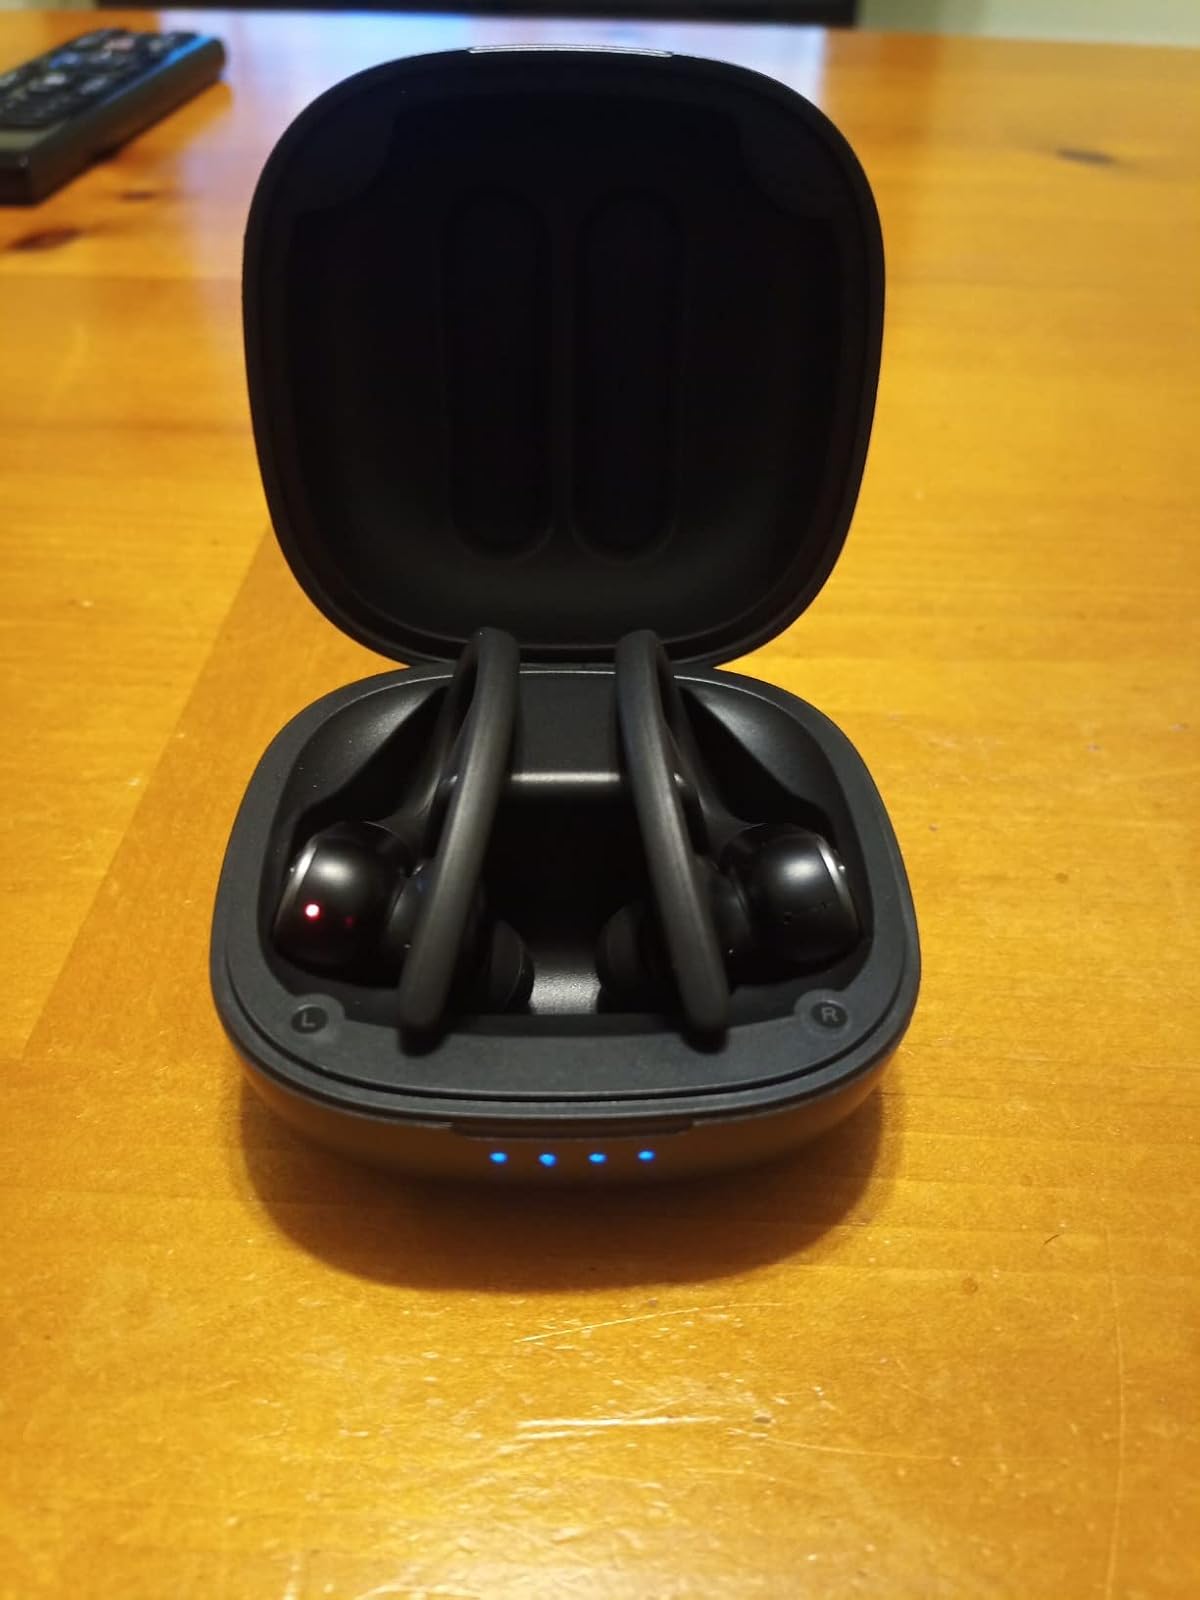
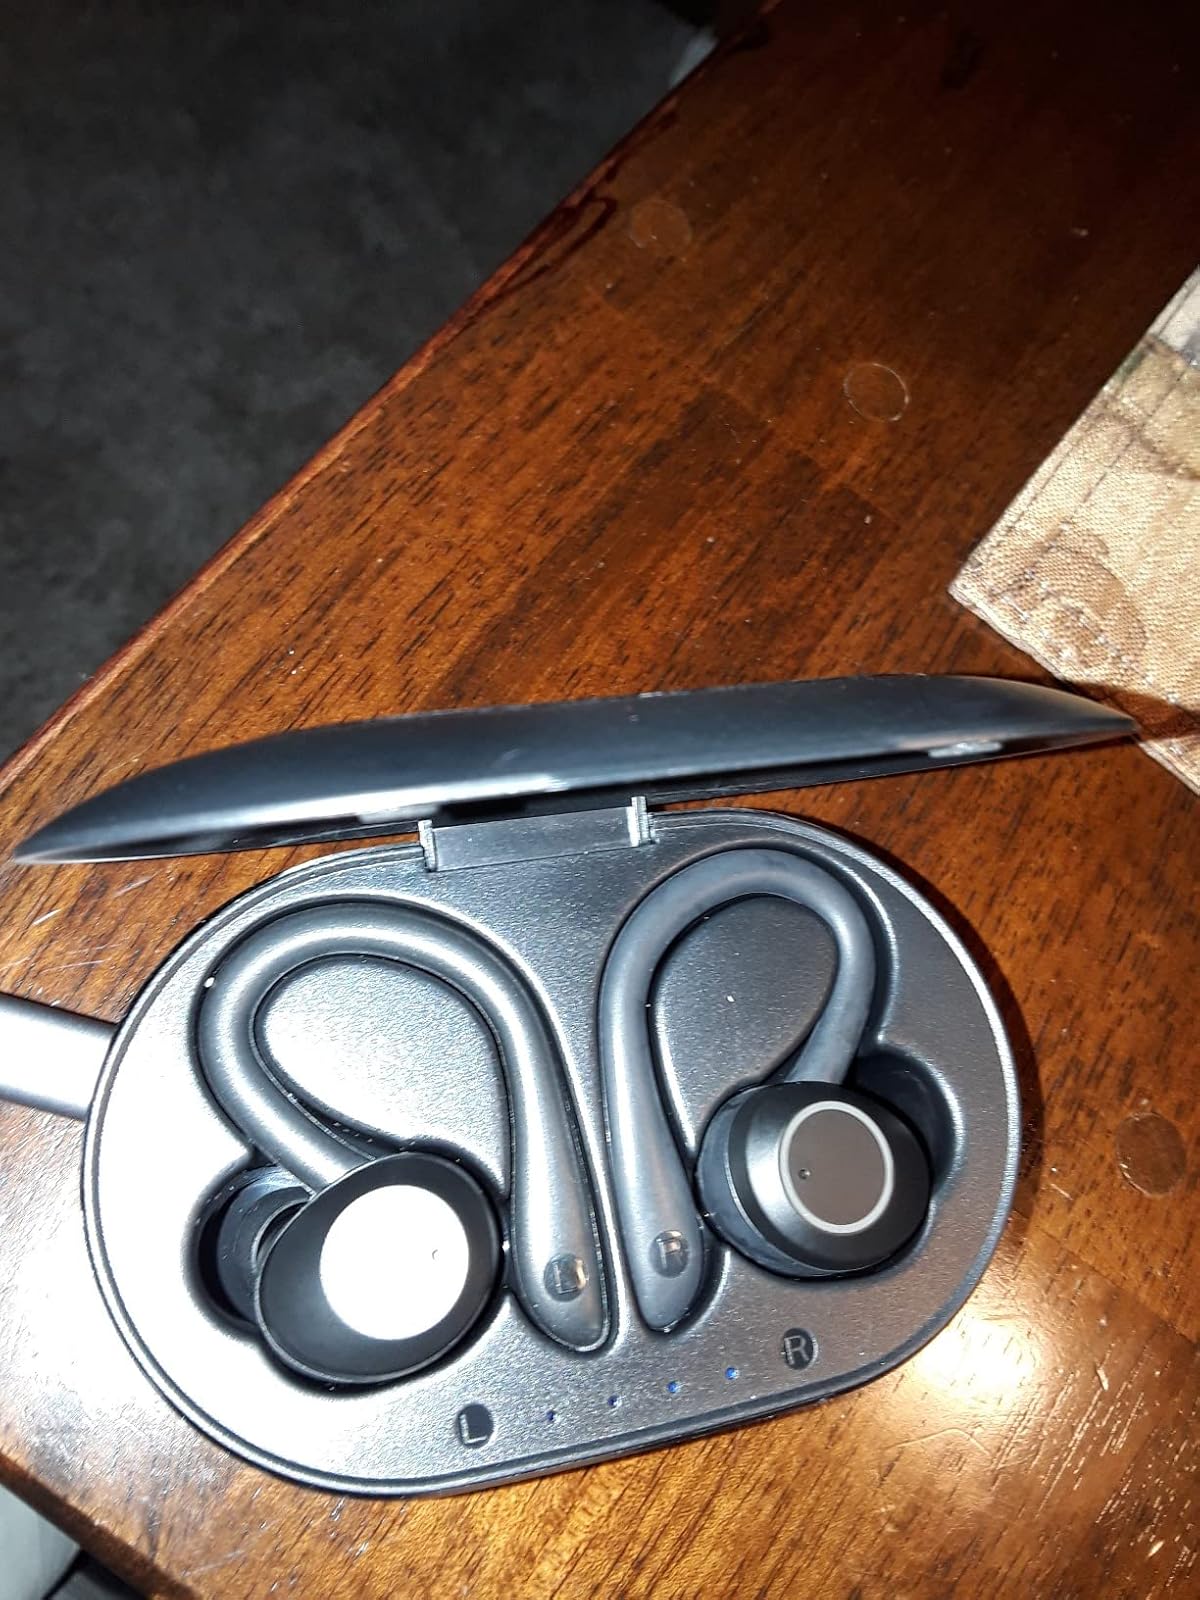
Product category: earbuds
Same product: no